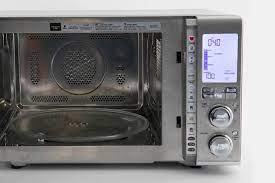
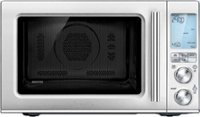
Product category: misc
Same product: yes